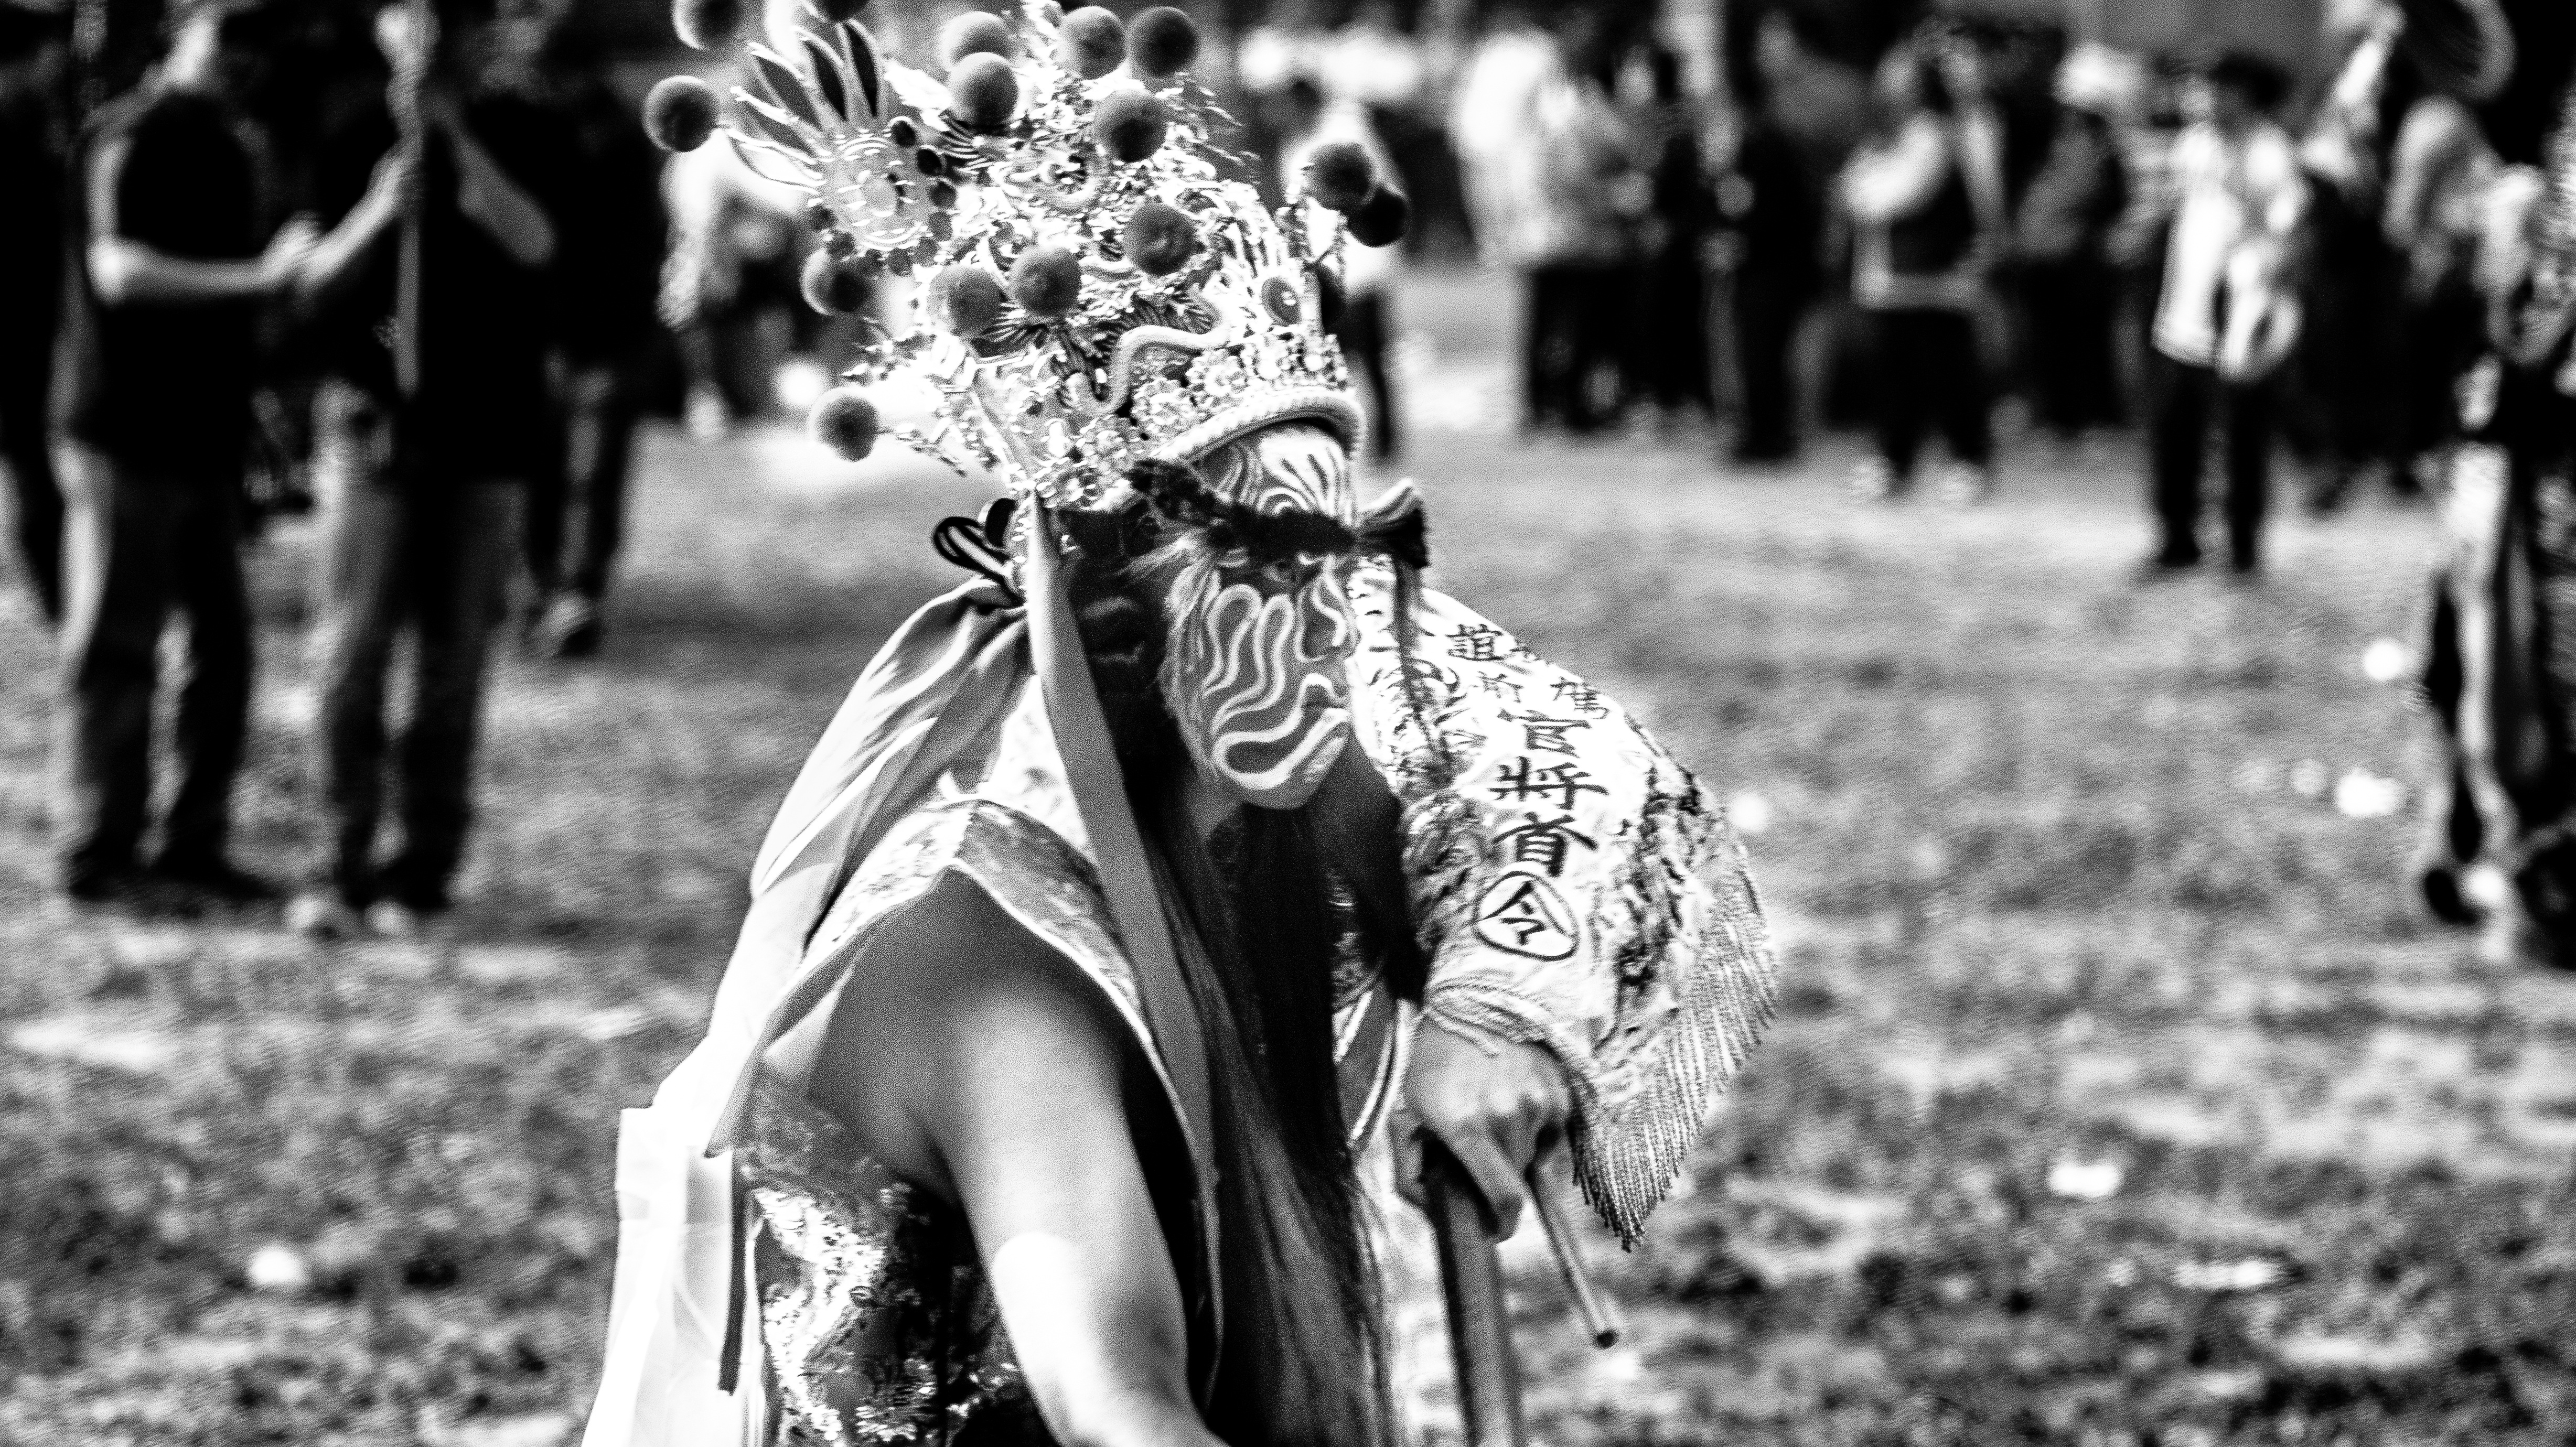
black and white, people, monochrome, tribe, temple, photograph, taiwan, fair, god, clairvoyance, monochrome photography, taoism, eight whole new ball game